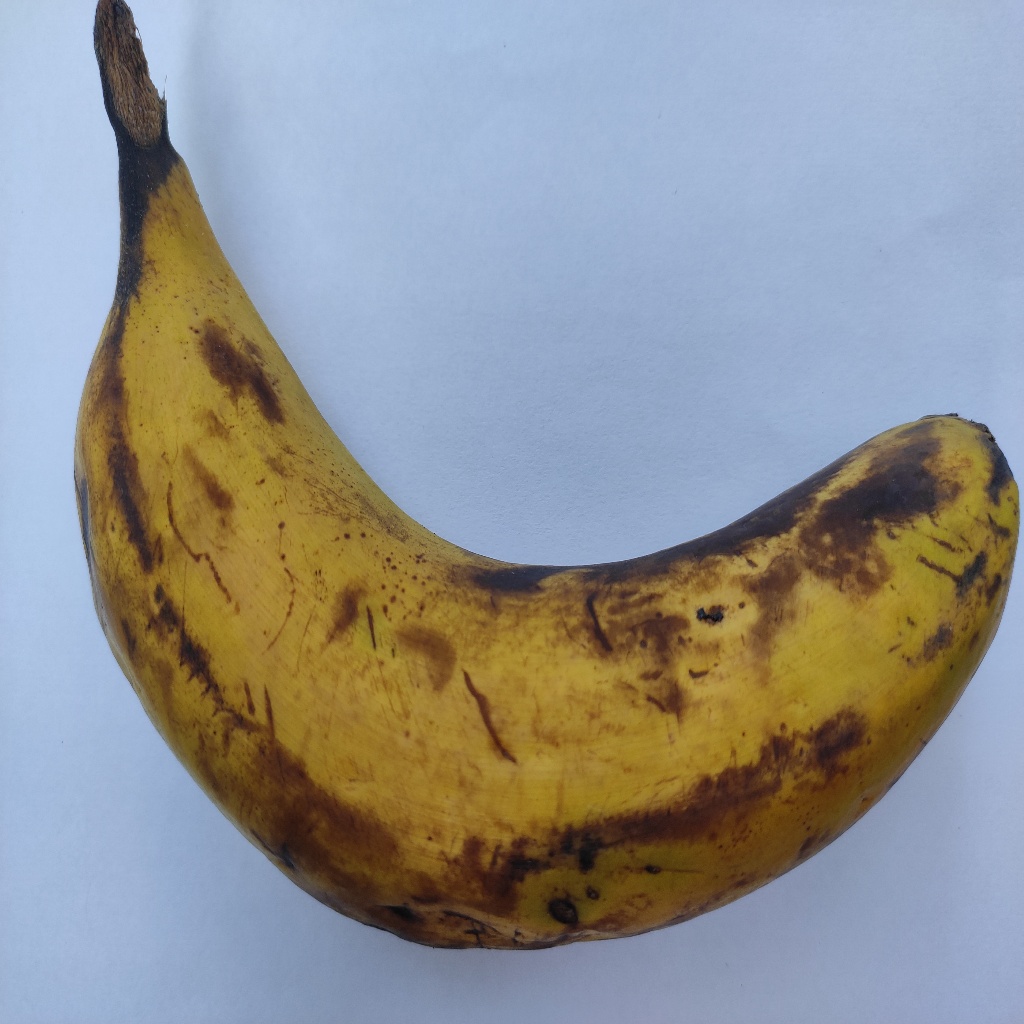
Crop: banana
Quality class: Defect